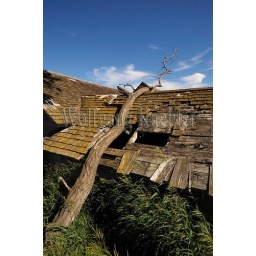
Usa, washington state, palouse country near pullman, abandoned farm house with fallen tree on roof